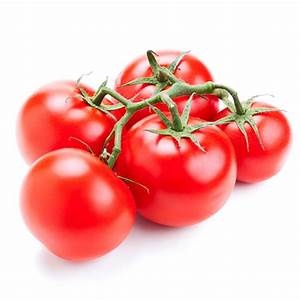
Label: tomato